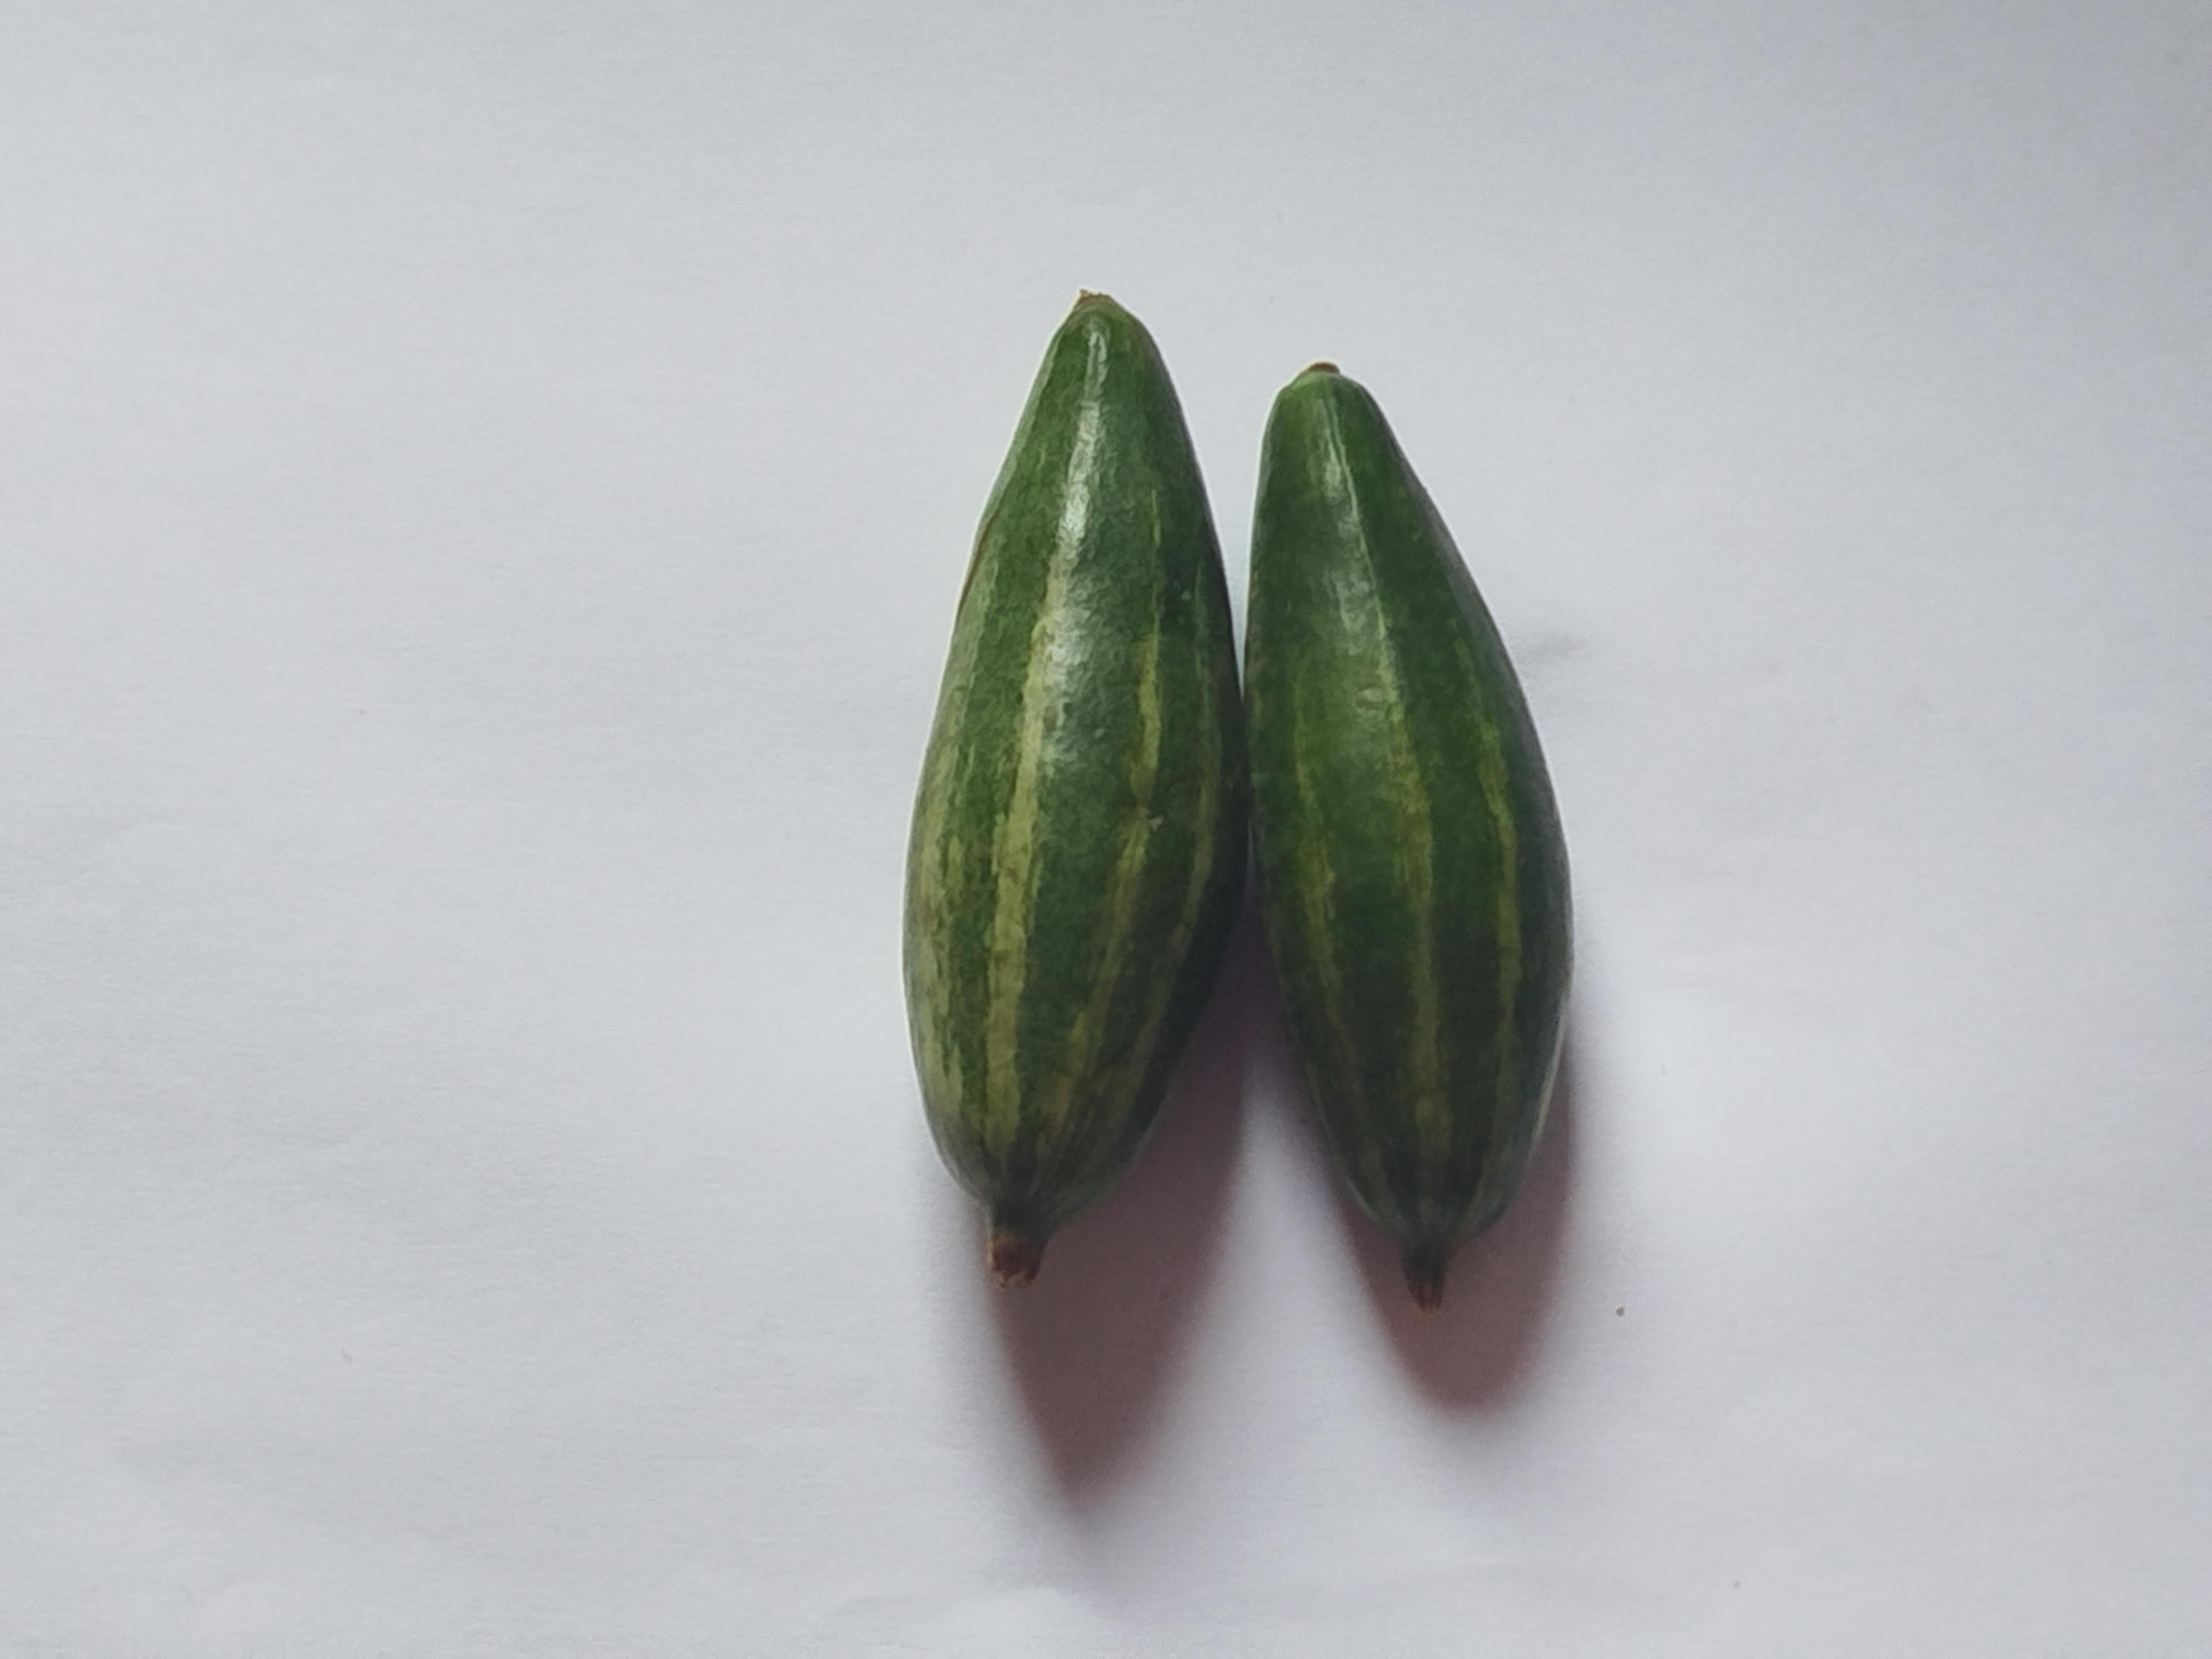
Label: Pointed gourd